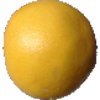
Label: Grapefruit White 1